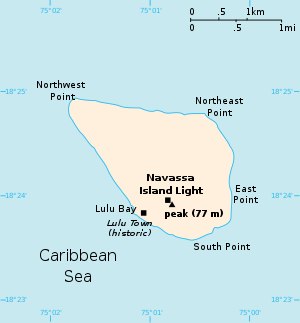
Navassa
Kort over Navassa
Navassa er en lille ø i Vestindien mellem Haiti og Jamaica. Øen regnes til USA's ydre småøer og har hørt til USA siden 18. november 1857 uden at være en inkorporeret del af landet. Øen er ubeboet og forvaltes af United States Fish and Wildlife Service. Haiti hævder at Navassa blev haitisk efter en traktat mellem Frankrig og Spanien 1697, hvor Frankrig fik den vestlige del af Hispaniola, plus nærliggende øer, inklusive Navassa. Modsat hævder USA at have ret til øen efter Guano Islands Act fra 1856.